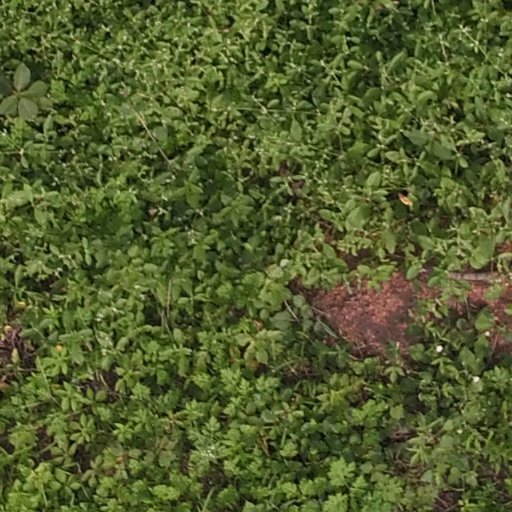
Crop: maize; corn